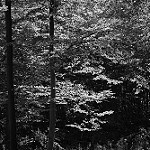
Label: B & W